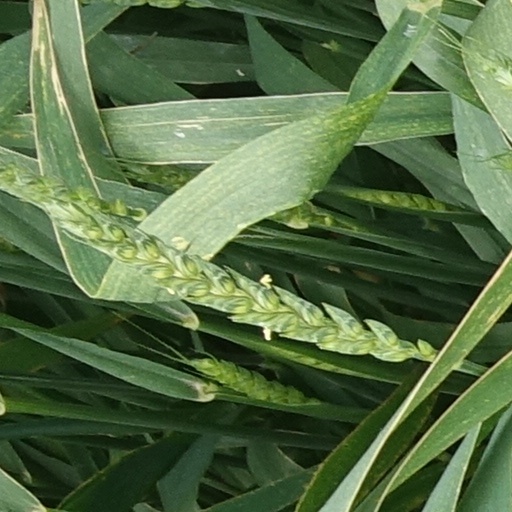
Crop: wheat